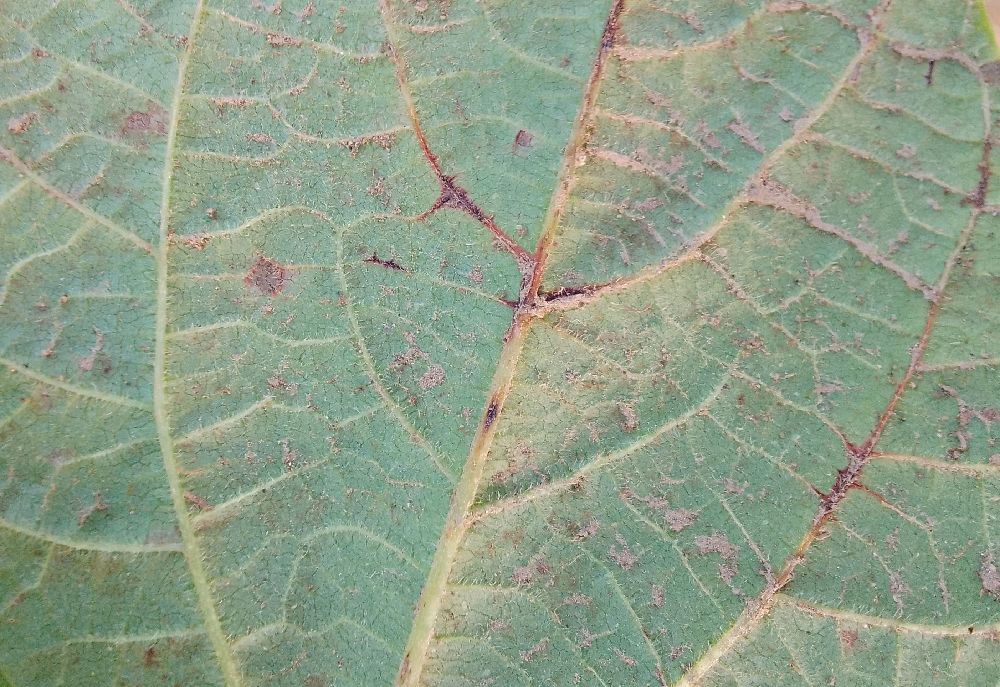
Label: anthracnose